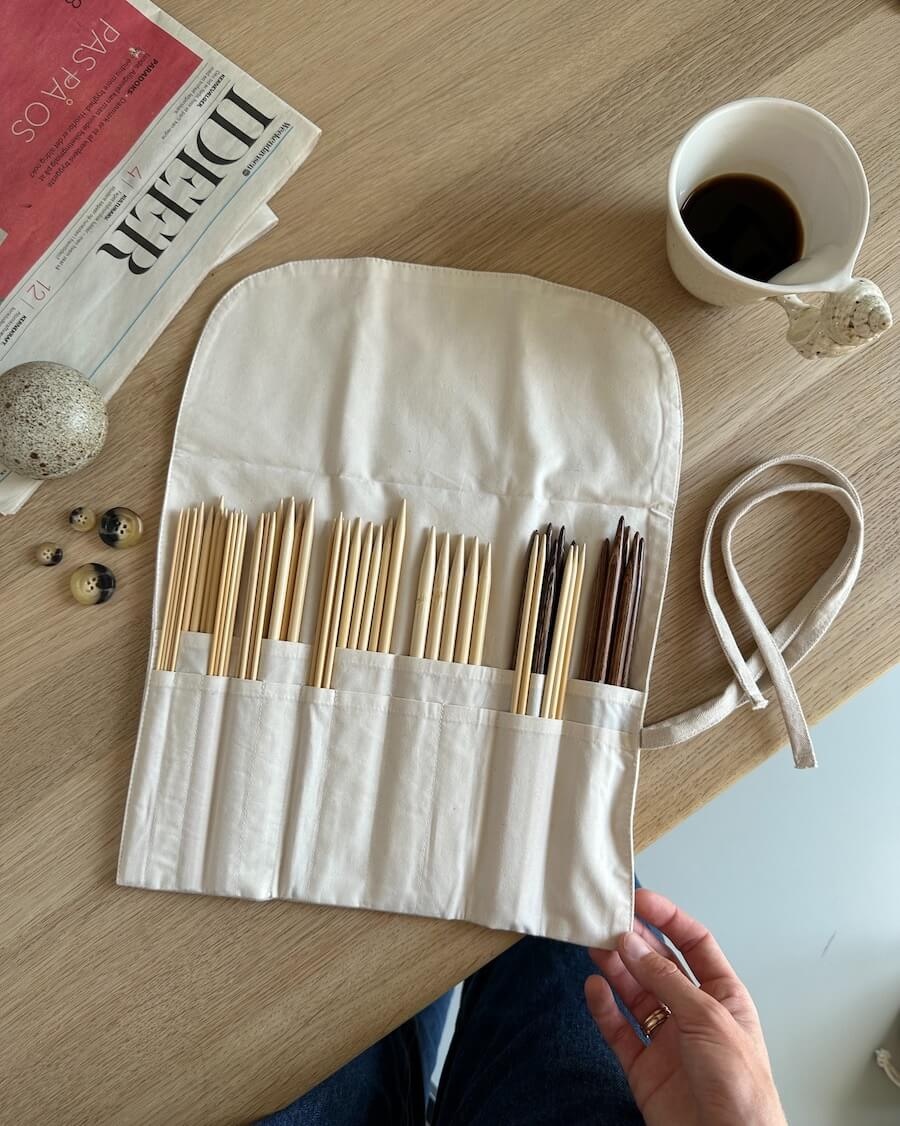
Estuche para palillos de doble punta
Estuche de algodón orgánico de Petiteknit para palillos de doble punta Se cierra con cordel de la misma tela. Tamaño: 22 x 28 cm * NO incluye palillos
Brand: Knit & Chain
Category: Home & Garden > Kitchen & Dining > Tableware > Flatware > Chopstick Accessories > Chopstick Cases